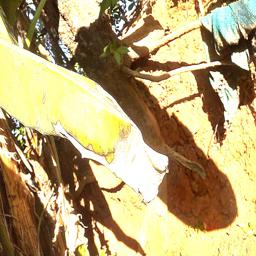
Label: MALBHOG LEAF